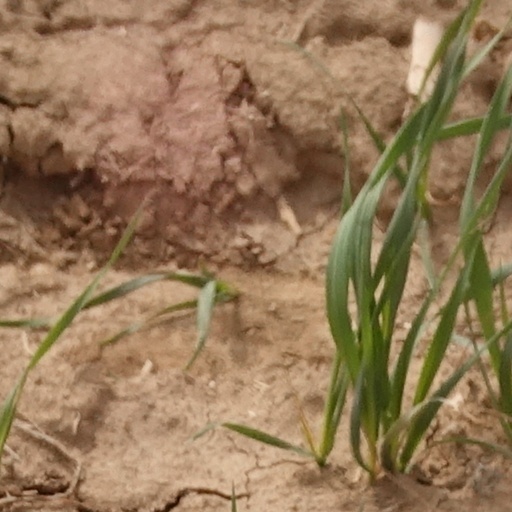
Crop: wheat